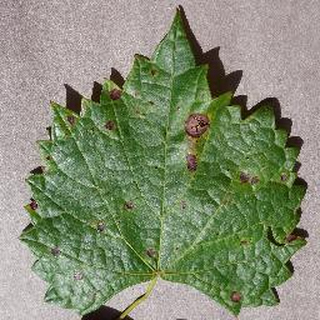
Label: grape_black_rot